Leendert Overduin

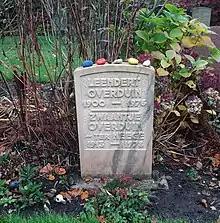
Grave of Leendert Overduin in Enschede

Leendert Overduin (Leiden, 22 December 1900 - Enschede, 17 July 1976) was a pastor of the Reformed Church in Restored Dependency who helped rescue Jews during the Holocaust in the Netherlands.